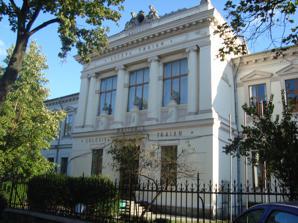
Building: Traian National College
Country: Romania
Year built: 1891
High school in Drobeta-Turnu Severin, Romania Traian National College Traian National College ( Romanian : Colegiul Național Traian ) is a high school located at 6 Carol I Boulevard in Drobeta-Turnu Severin , Romania . The idea of a high school for Turnu Severin appeared in 1864, when the nascent Romanian state implemented an education reform; at the time, local students had to go to Craiova or elsewhere for high school. A normal school opened in 1877; it was named after the Roman emperor Trajan due to his association with the local Trajan's Bridge . Meanwhile, an apprentices' school was founded in 1872. The two institutions had shut down by 1883, when their furniture and books were used to establish a new gymnasium. The first years were difficult: the school was located in several rented buildings and in the old town hall; there were a maximum of four teachers for nearly 80 students. A permanent building, designed by Alexandru Săvulescu , was approved in 1890. Prime Minister Gheorghe Manu attended the groundbreaking, alongside Bogdan Petriceicu Hasdeu , sent by the Education Ministry . Construction proceeded quickly, with the final touches made in late 1891. An attempt to rename the school after Neagoe Basarab was soon dropped. Theodor Costescu , who arrived in 1892, is considered the key figure in the school's early years. He was responsible for introducing a uniform in 1893 and opening a library in 1896. He also designed a garden with flowers and bushes brought from the Mühle House in Timișoara , Austria-Hungary ; this was completed in 1899. He was dismissed as principal later that year after a change in government. King Carol I visited in 1897. In 1902, a bronze bust of Carol I, sculpted by an alumnus who had settled in Italy, was placed on a pedestal of Ravenna granite and set up at the school. During World War I, when the area was occupied by the Central Powers , part of the teachers continued to work, while others withdrew to the Western Moldavia region, along with the government. Several students and teachers enlisted in the Romanian Army , while a few teachers, including George Oprescu , were detained in German camps located in Bulgaria. A school stadium was completed in 1923, and a dormitory, now a museum, in 1926. A new, easterly wing was built between 1937 and 1948. In March 1949, early during the communist regime , Gheorghe Eftimiu and Ion Bocârnea, two 12th-grade students who belonged to the anti-communist resistance movement , were executed in Isverna forest. Over the ensuing decade and a half, three teachers as well as alumni died in prison. A bust of Mihai Eminescu was inaugurated in 1958, and a statue of Costescu and a student in 1972. The western wing opened in 2003. Around 1000 students in grades 9 through 12 attend the school. Alumni include Gheorghe Ionescu-Sisești , Șerban Cioculescu , Ștefan Odobleja , Ioan-Iovitz Popescu , Victor Gomoiu , Ecaterina Andronescu , Mihai Stănișoară , Geo Saizescu and Al. C. Calotescu-Neicu . The school building is listed as a historic monument by Romania's Ministry of Culture and Religious Affairs . Notes